Merv

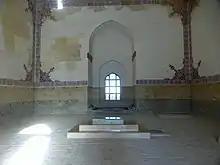
Inside the Mausoleum of Ahmad Sanjar

In 1037, the Seljuq Turkmens, a clan of Oghuz Turks moving from the steppes east of the Aral Sea, peacefully took over Merv under the leadership of Tughril—the Ghaznavid sultan Mas'ud I was extremely unpopular in the city. Tughril's brother Chaghri stayed in Merv as the Seljuq domains grew to include the rest of Khurasan and Iran, and it subsequently became a favourite city of the Seljuq sultans. Chaghri, his son Alp Arslan (sultan from 1063 to 1072) and great-grandson Ahmad Sanjar (sultan from 1118 to 1157) were buried at Merv, the latter at the Tomb of Ahmad Sanjar.